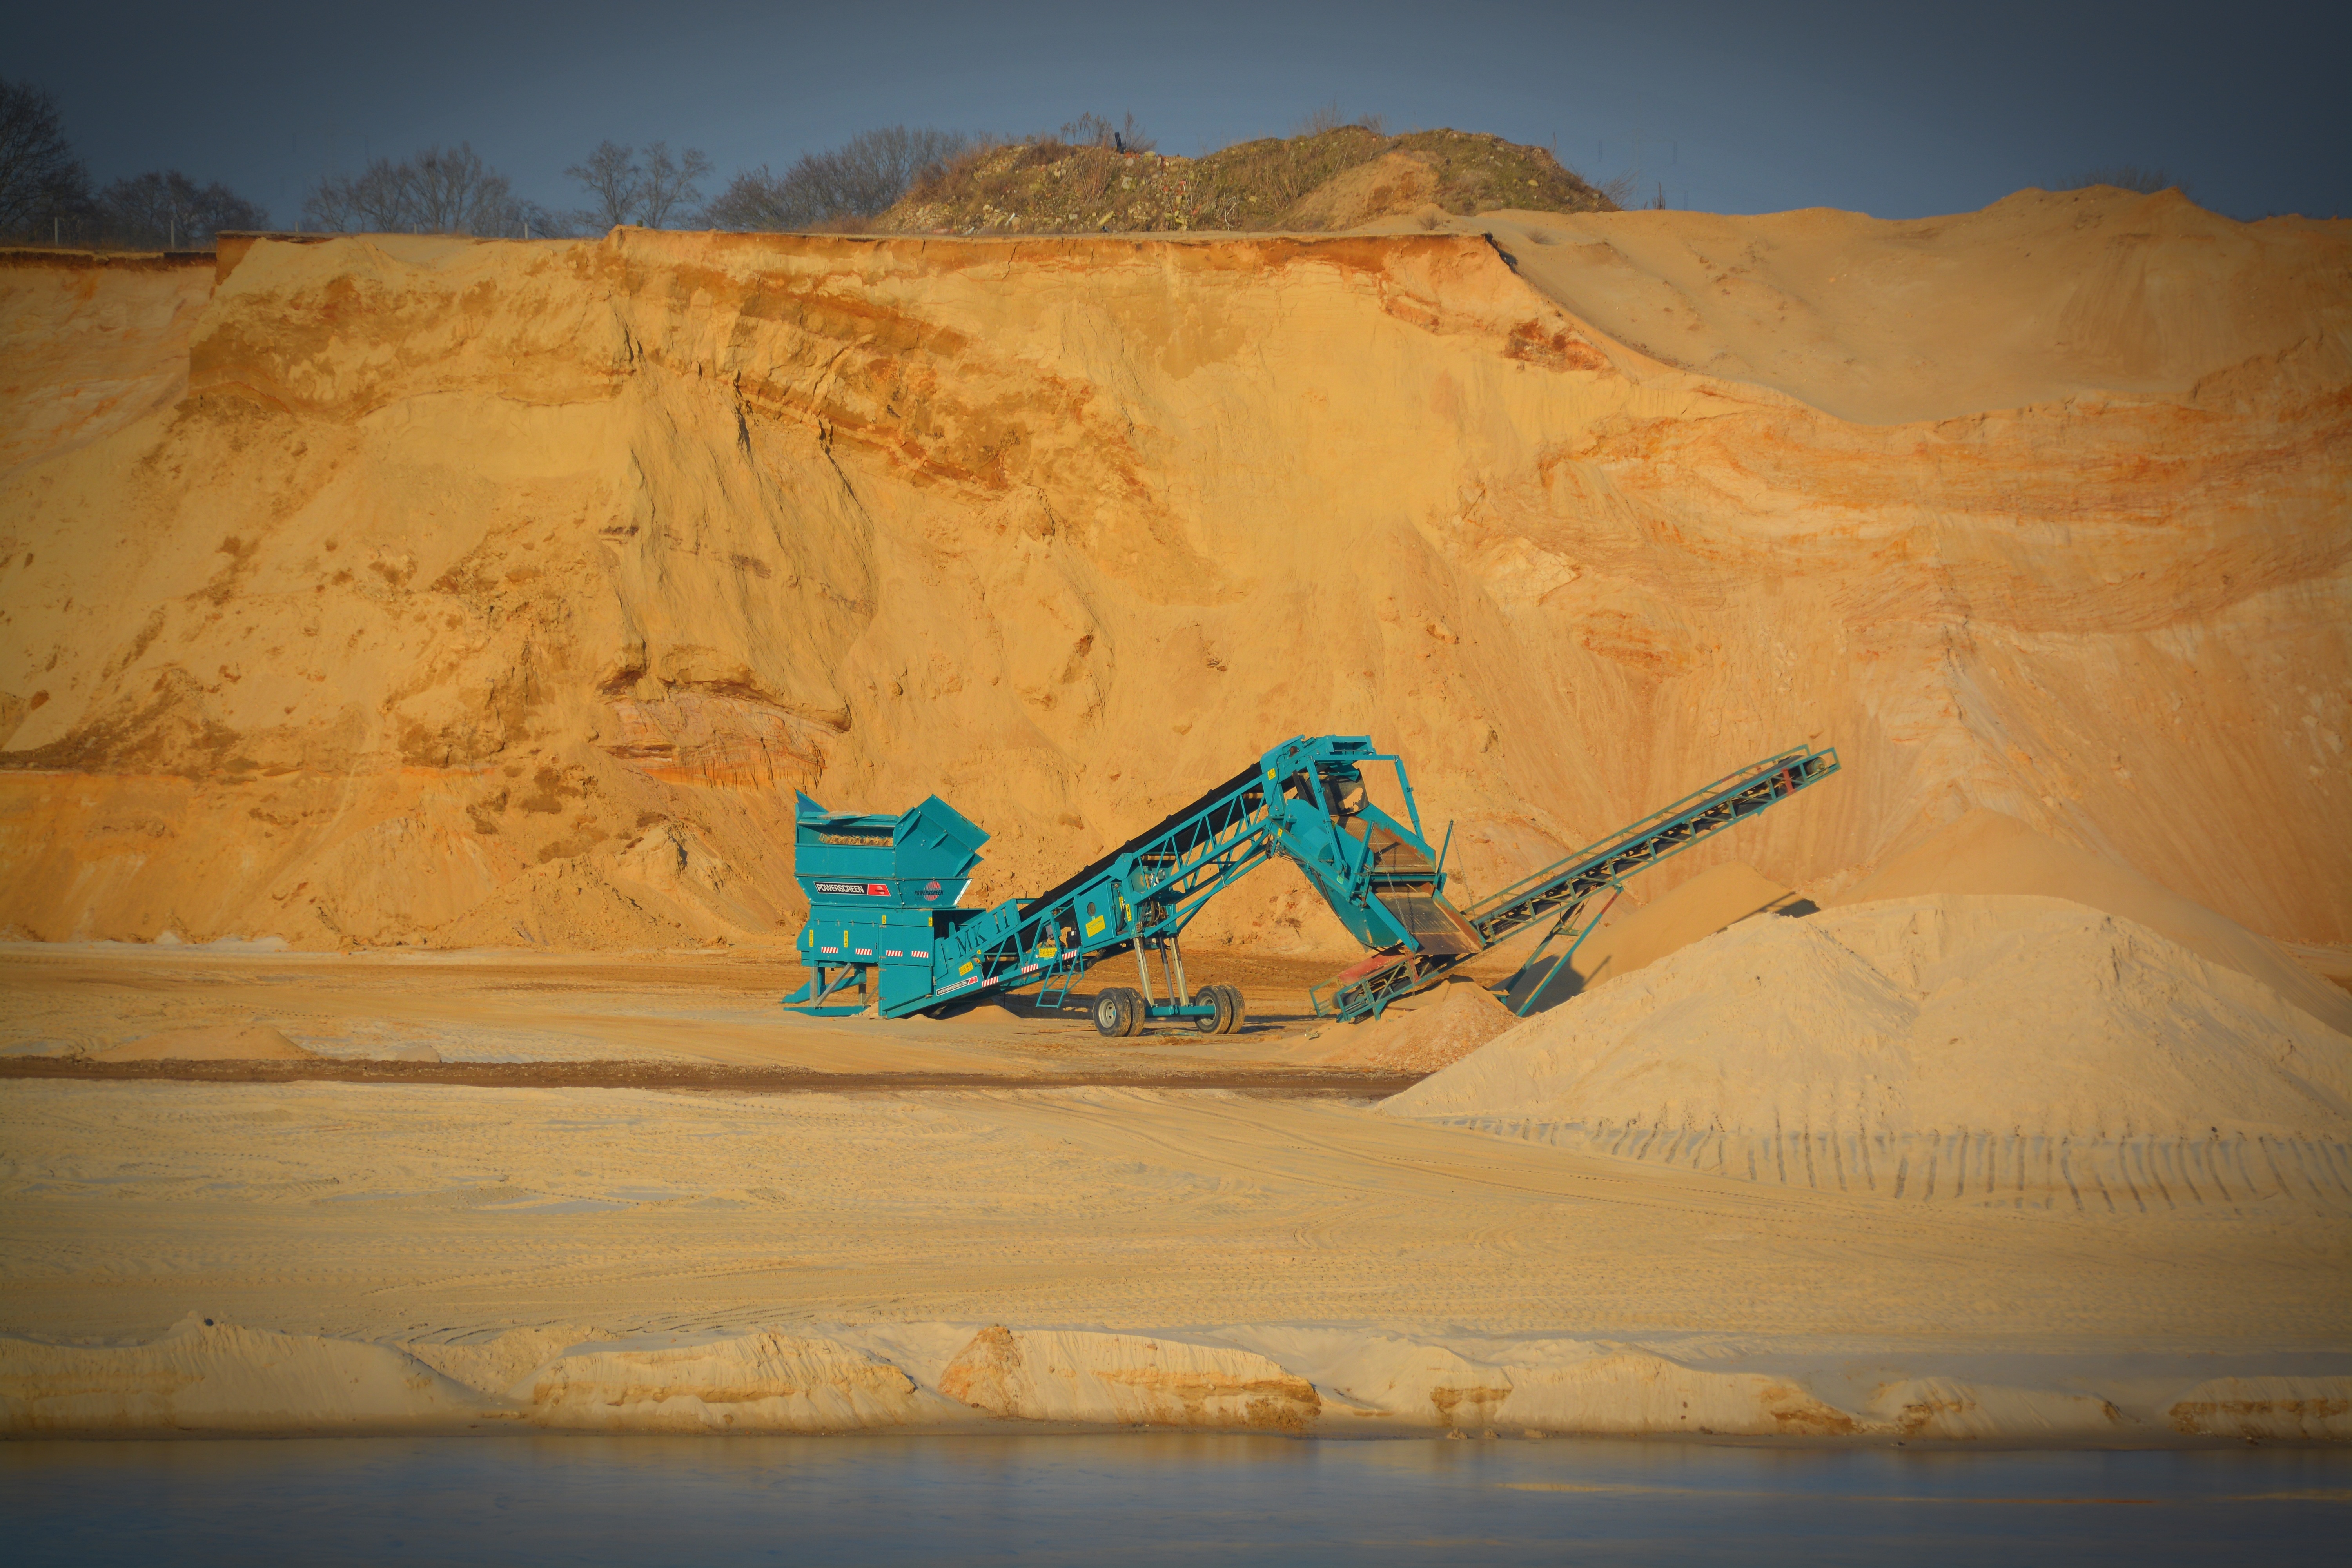
landscape, sand, industry, terrain, material, geology, wadi, landform, natural environment, sand plant, mortar factory, siebanlage, ribbon trailer